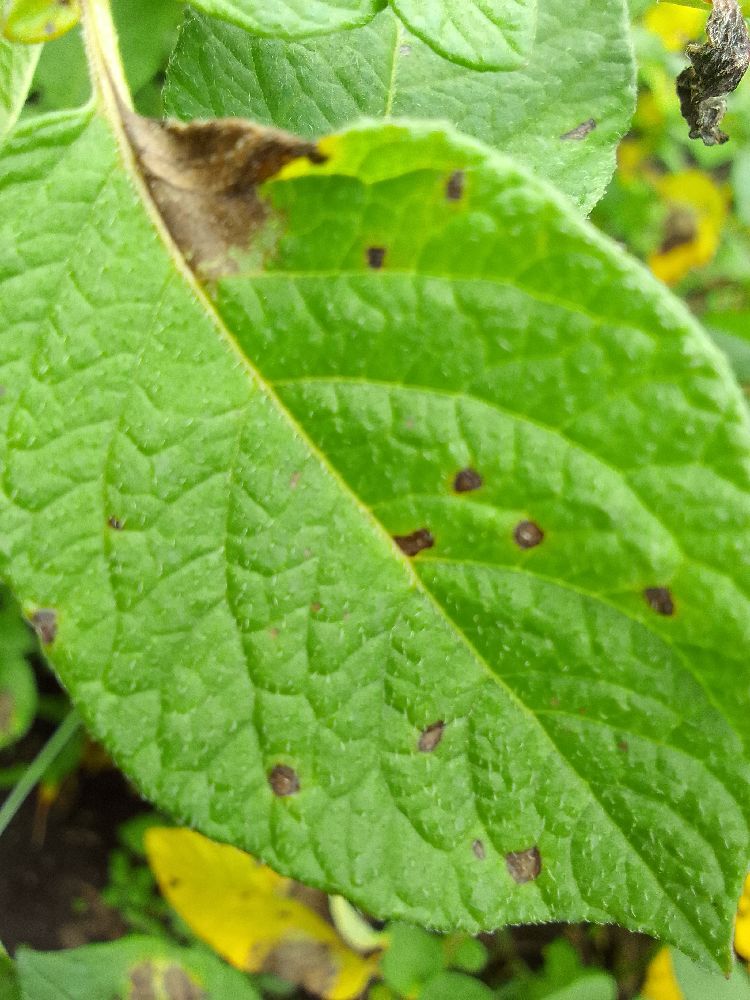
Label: Late blight